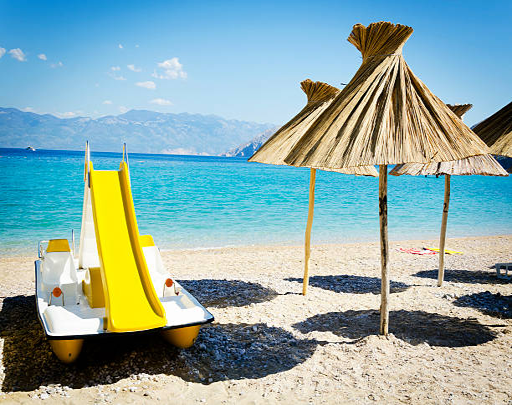
parasol and pedal boat on the beach